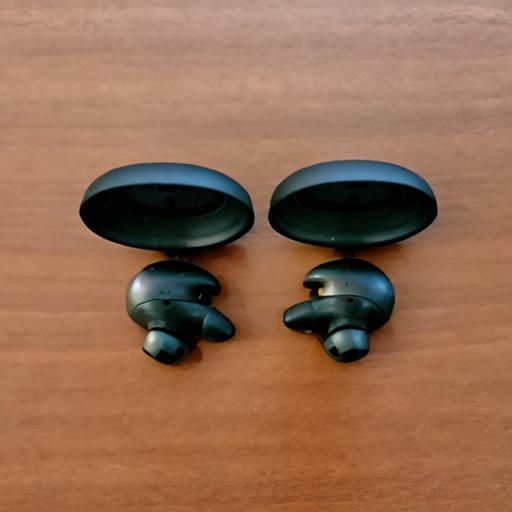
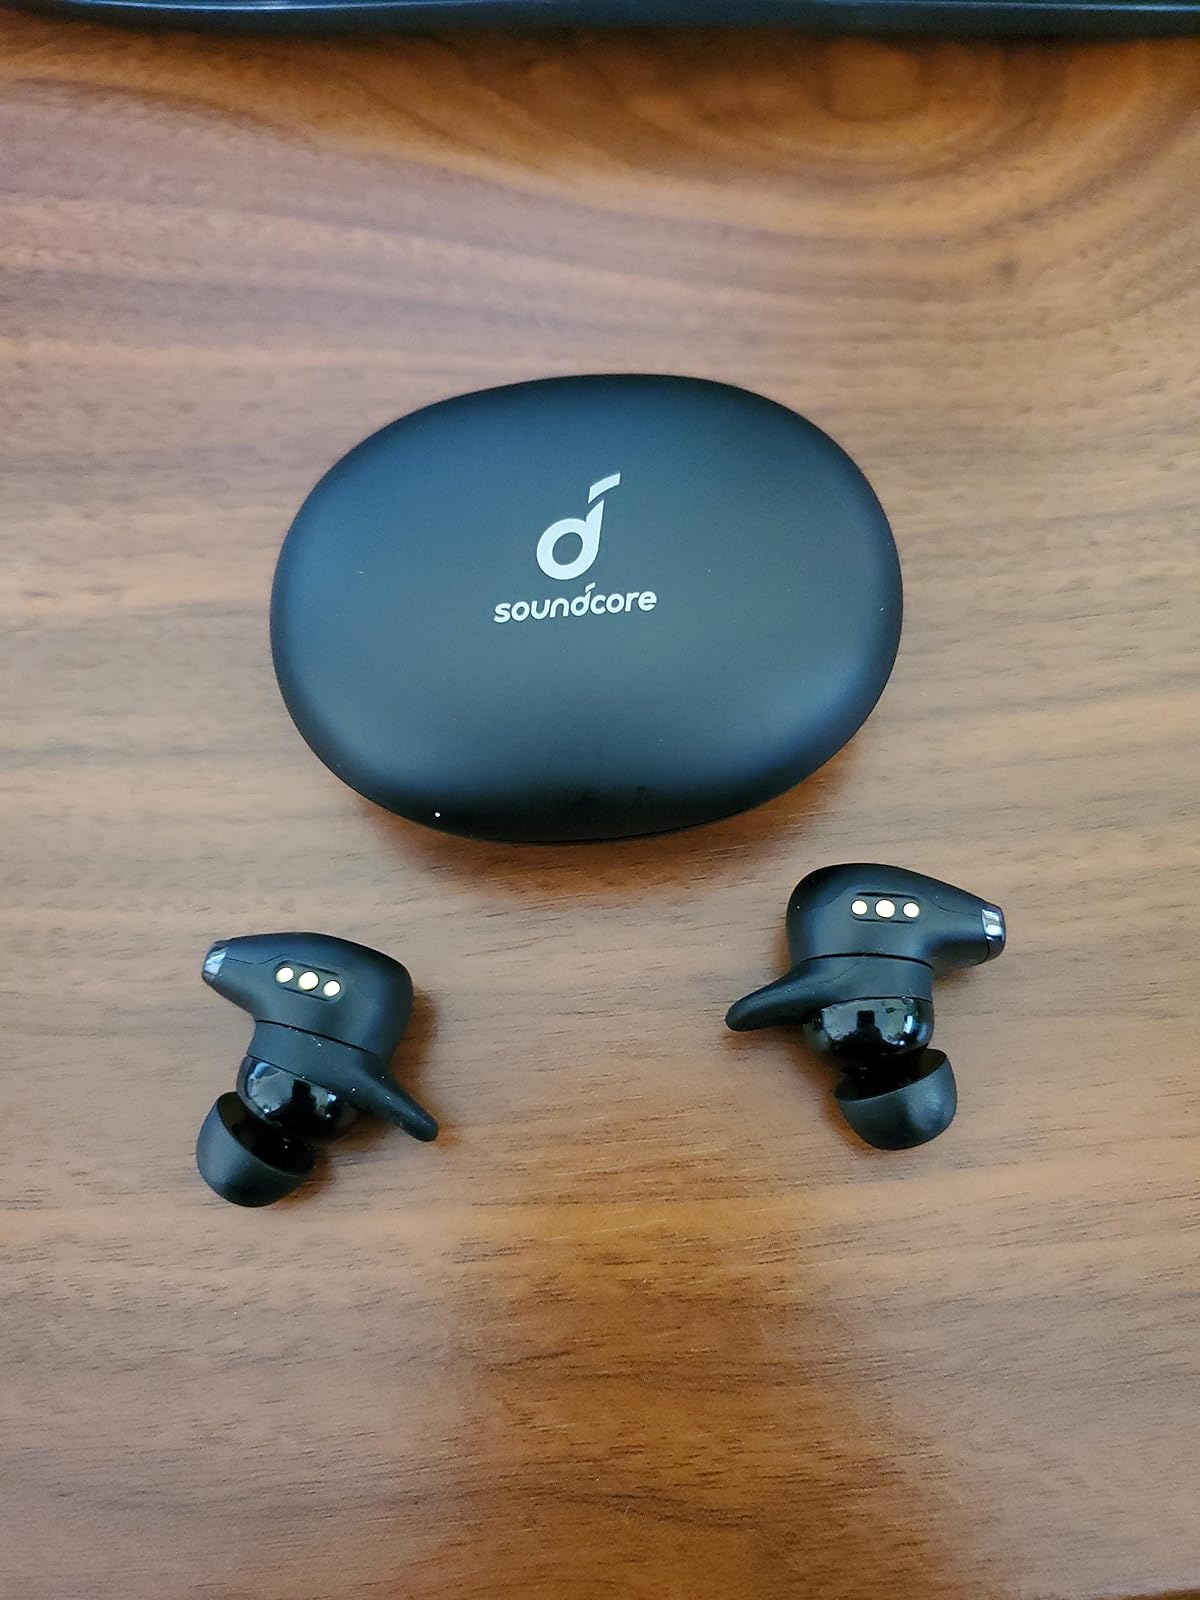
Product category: earbuds
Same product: no